Canadian War Museum

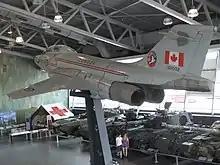
Military vehicles and equipment on display at the LeBreton Gallery

The Canadian Experience galleries are a collection of four galleries that take up of space. The four galleries document the military history of Canada, with the four galleries being "Early Wars in Canada", "South African and the First World War", "Second World War", and "From the Cold War to the Present". Although some galleries are centred around individual conflicts, events involving Canadians serve as the focus for the galleries, with other events during these conflicts only being briefly addressed.